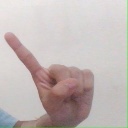
अक्षर: ए